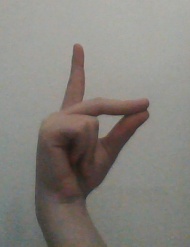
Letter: ta